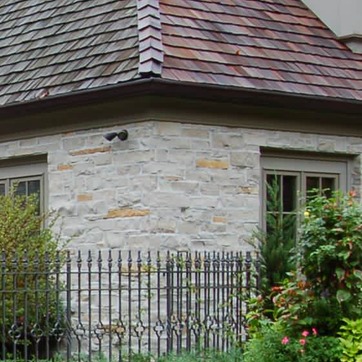
Material: stone